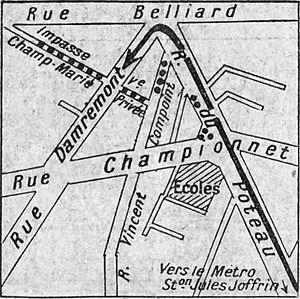
""Carte du lieu de l'attentat. La ligne noire indique le chemin que suivirent les ""Jeunesses patriotes"". Les pointillés indiquent les coins de rues où étaient massés les communistes armés de revolvers et prêts au guet-apens."""
La fusillade de la rue Damrémont, souvent qualifiée de « guet-apens » ou d'« attentat de la rue Damrémont » dans la presse de l'époque, est une fusillade survenue dans la nuit du 23 au 24 avril 1925 dans le 18ᵉ arrondissement de Paris, en marge d'une réunion électorale.